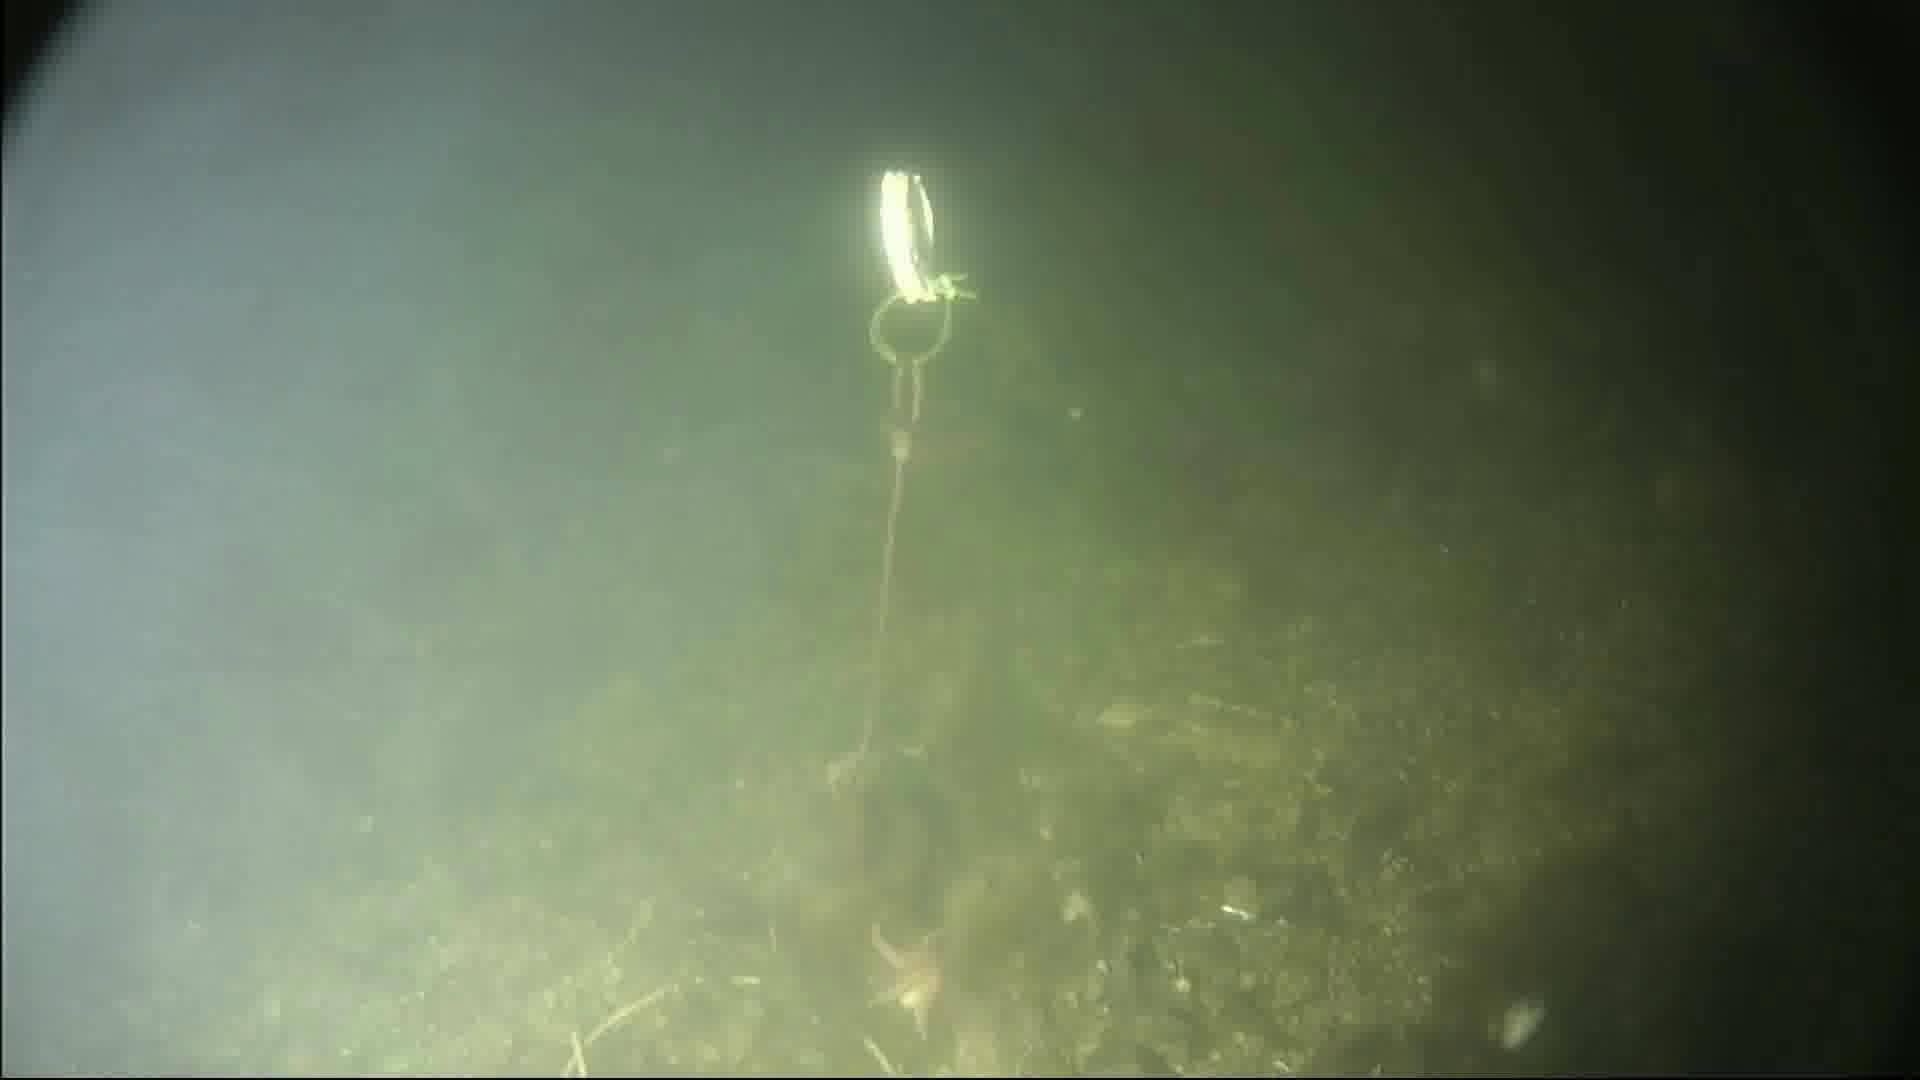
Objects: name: starfish